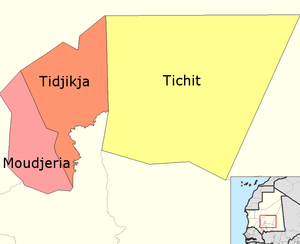
Tagant
Tagants departementer
Tagant en region der ligger i den centrale del af Mauretanien, og består af tre departementer. Den grænser til regionerne Adrar mod nord, Hodh Ech Chargui mod øst, Hodh El Gharbi og Assaba mod syd og Brakna mod vest.